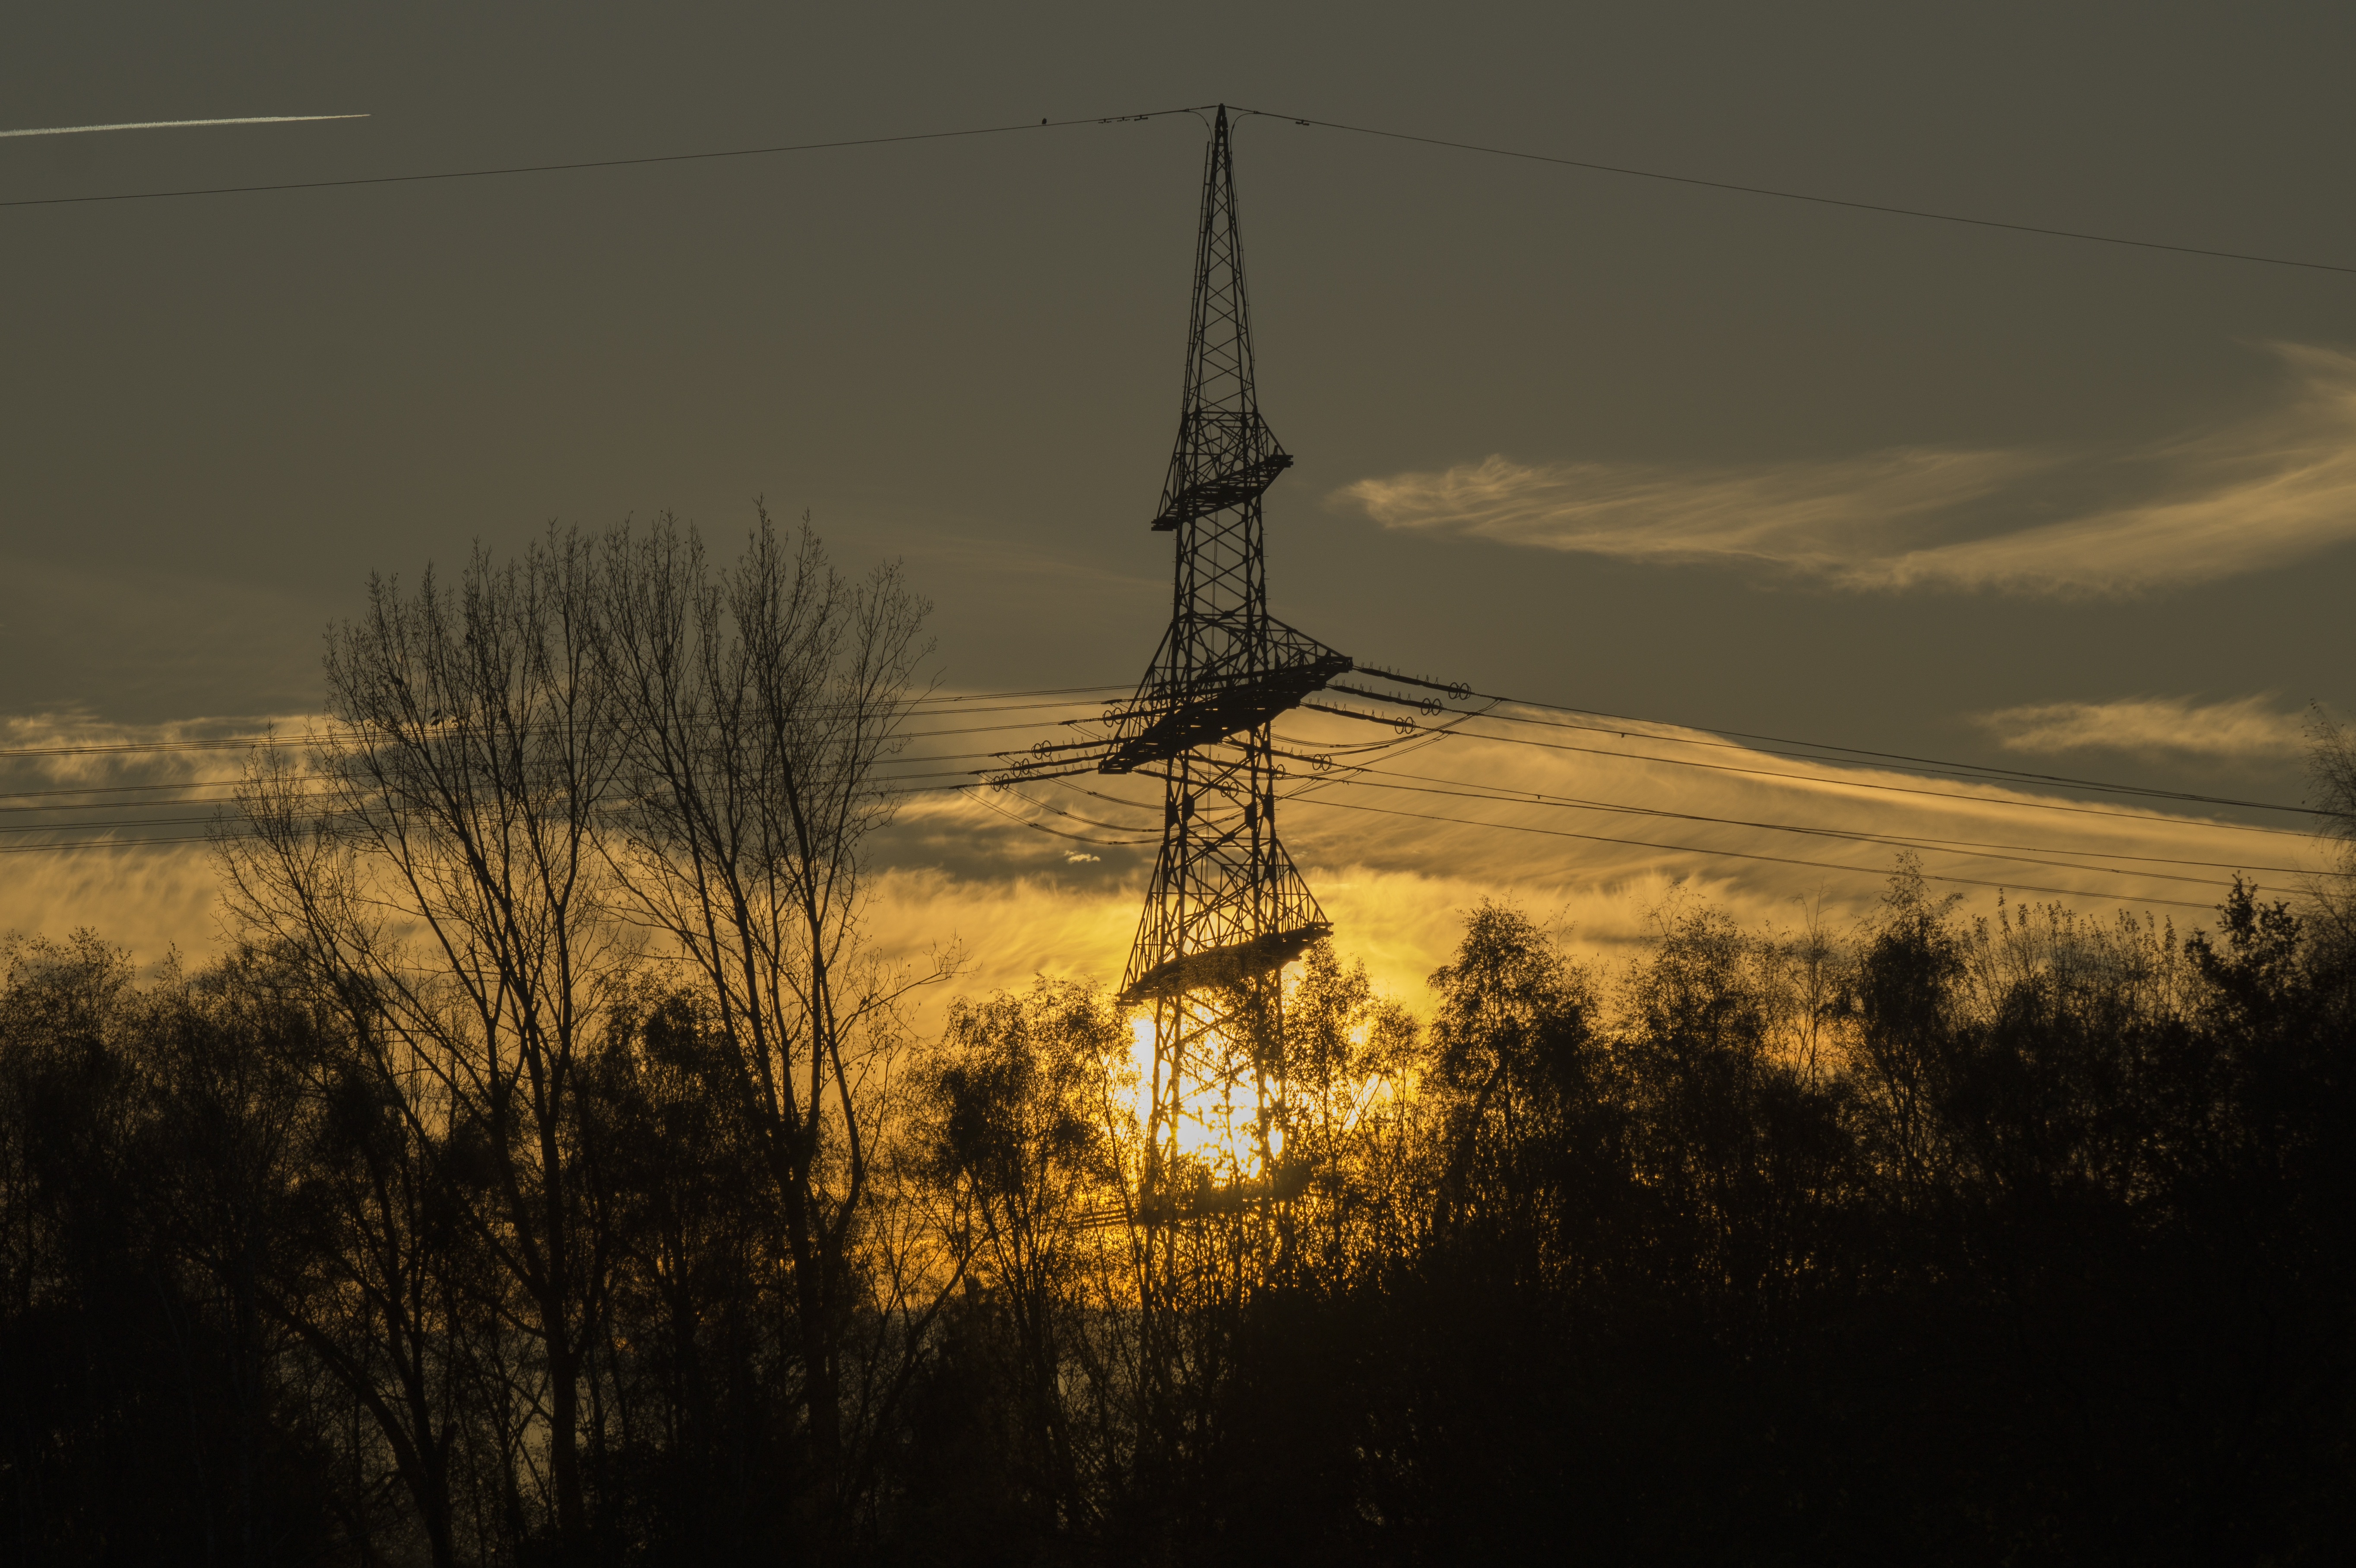
tree, nature, light, cloud, sunrise, sunset, sunlight, morning, dawn, dusk, evening, power line, darkness, electricity, energy, high voltage, current, morgenstimmung, upper lines, strommast, power poles, solar energy, atmospheric phenomenon, woody plant